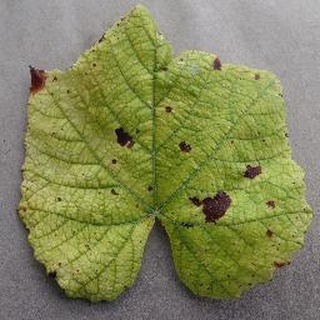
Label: grape_leaf_blight